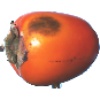
Label: kaki